Uzumasa Tenjingawa Station

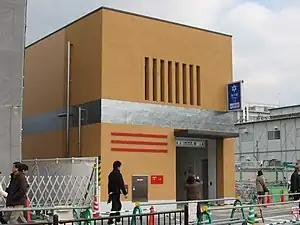
Uzumasa Tenjingawa Station (No.4 exit), January 2008

is a train station on the Kyoto Municipal Subway Tōzai Line, in Ukyō-ku ward, city of Kyoto, Kyoto Prefecture, Japan.